GOES 15

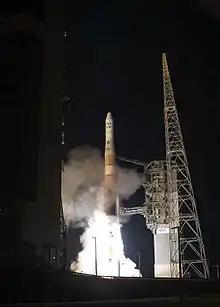
GOES-15 launches from Cape Canaveral Air Force Station SLC-37B, 4 March 2010.

GOES-15 was launched atop a Delta IV-M+(4,2) rocket flying from Space Launch Complex 37B at the Cape Canaveral Air Force Station. The launch occurred at 23:57 UTC on 4 March 2010, forty minutes into a sixty-minute launch window. Upon reaching geostationary orbit on 16 March, it was redesignated GOES-15. On 6 December 2011, it was activated as the GOES-West satellite, replacing GOES-11.